Ebenezer Oduro Owusu

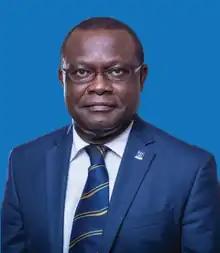

Ebenezer Oduro Owusu (born at Tarkwa, on 11 December 1960) is a Ghanaian entomologist and university administrator who served as the Vice Chancellor of the University of Ghana from 1 August 2016 to 31 July 2021. In this role, he was the principal academic and administrative officer of the university. Owusu is a professor of entomology at the Department of Animal Biology and Conservation Science and prior to his appointment as vice-chancellor, he was the provost of the College of Basic and Applied Sciences at the University of Ghana. He is the current president of the Presbyterian University College.